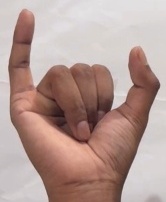
ASL sign: Y